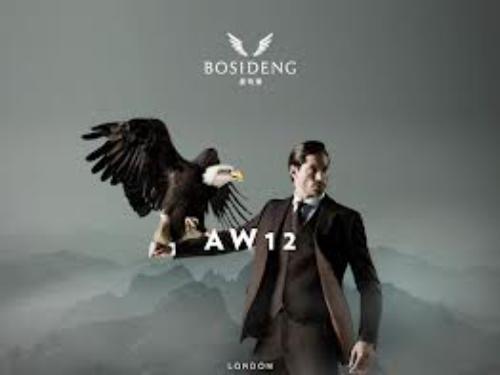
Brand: Bosideng
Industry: Clothes